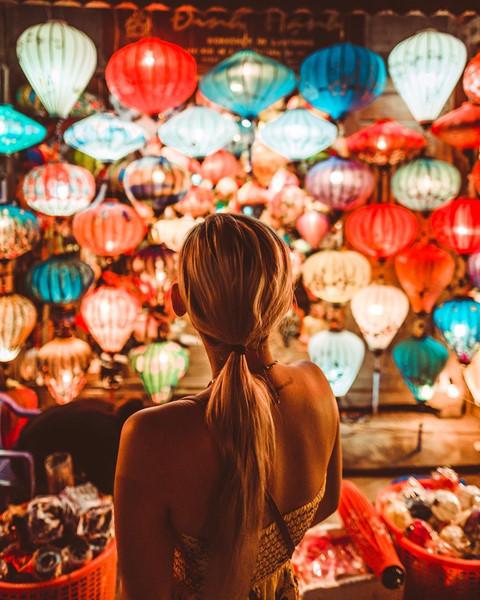
những chiếc đèn lồng đang trong tầm mắt của người phụ nữ